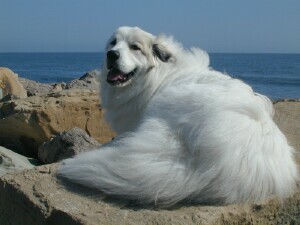
Animal: dog
Breed: great_pyrenees